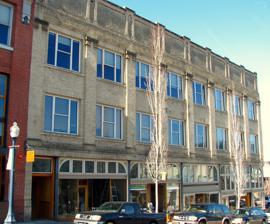
Building: Heilbronner Block
Country: United States of America
Year built: 1910
United States historic place Heilbronner Block U.S. National Register of Historic Places The Heilbronner Block in 2009 Location in Hood River, Oregon Show map of Hood River OR Heilbronner Block (Oregon) Show map of Oregon Heilbronner Block (the United States) Show map of the United States Location 100–118 3rd Street Hood River, Oregon Coordinates 45°42′34″N 121°30′49″W / 45.709352°N 121.513543°W / 45.709352; -121.513543 Area 5,000 square feet (460 m 2 ) (lot) Built 1910 ( 1910 ) Built by Louis Daniel Boyed Architect Robert R. Bartlett Architectural style Chicago school NRHP reference No. 05001554 Added to NRHP January 26, 2006 The Heilbronner Block is a historic commercial building located in downtown Hood River , Oregon , United States . The building was listed on the National Register of Historic Places 2006. See also National Register of Historic Places portal Oregon portal National Register of Historic Places listings in Hood River County, Oregon References